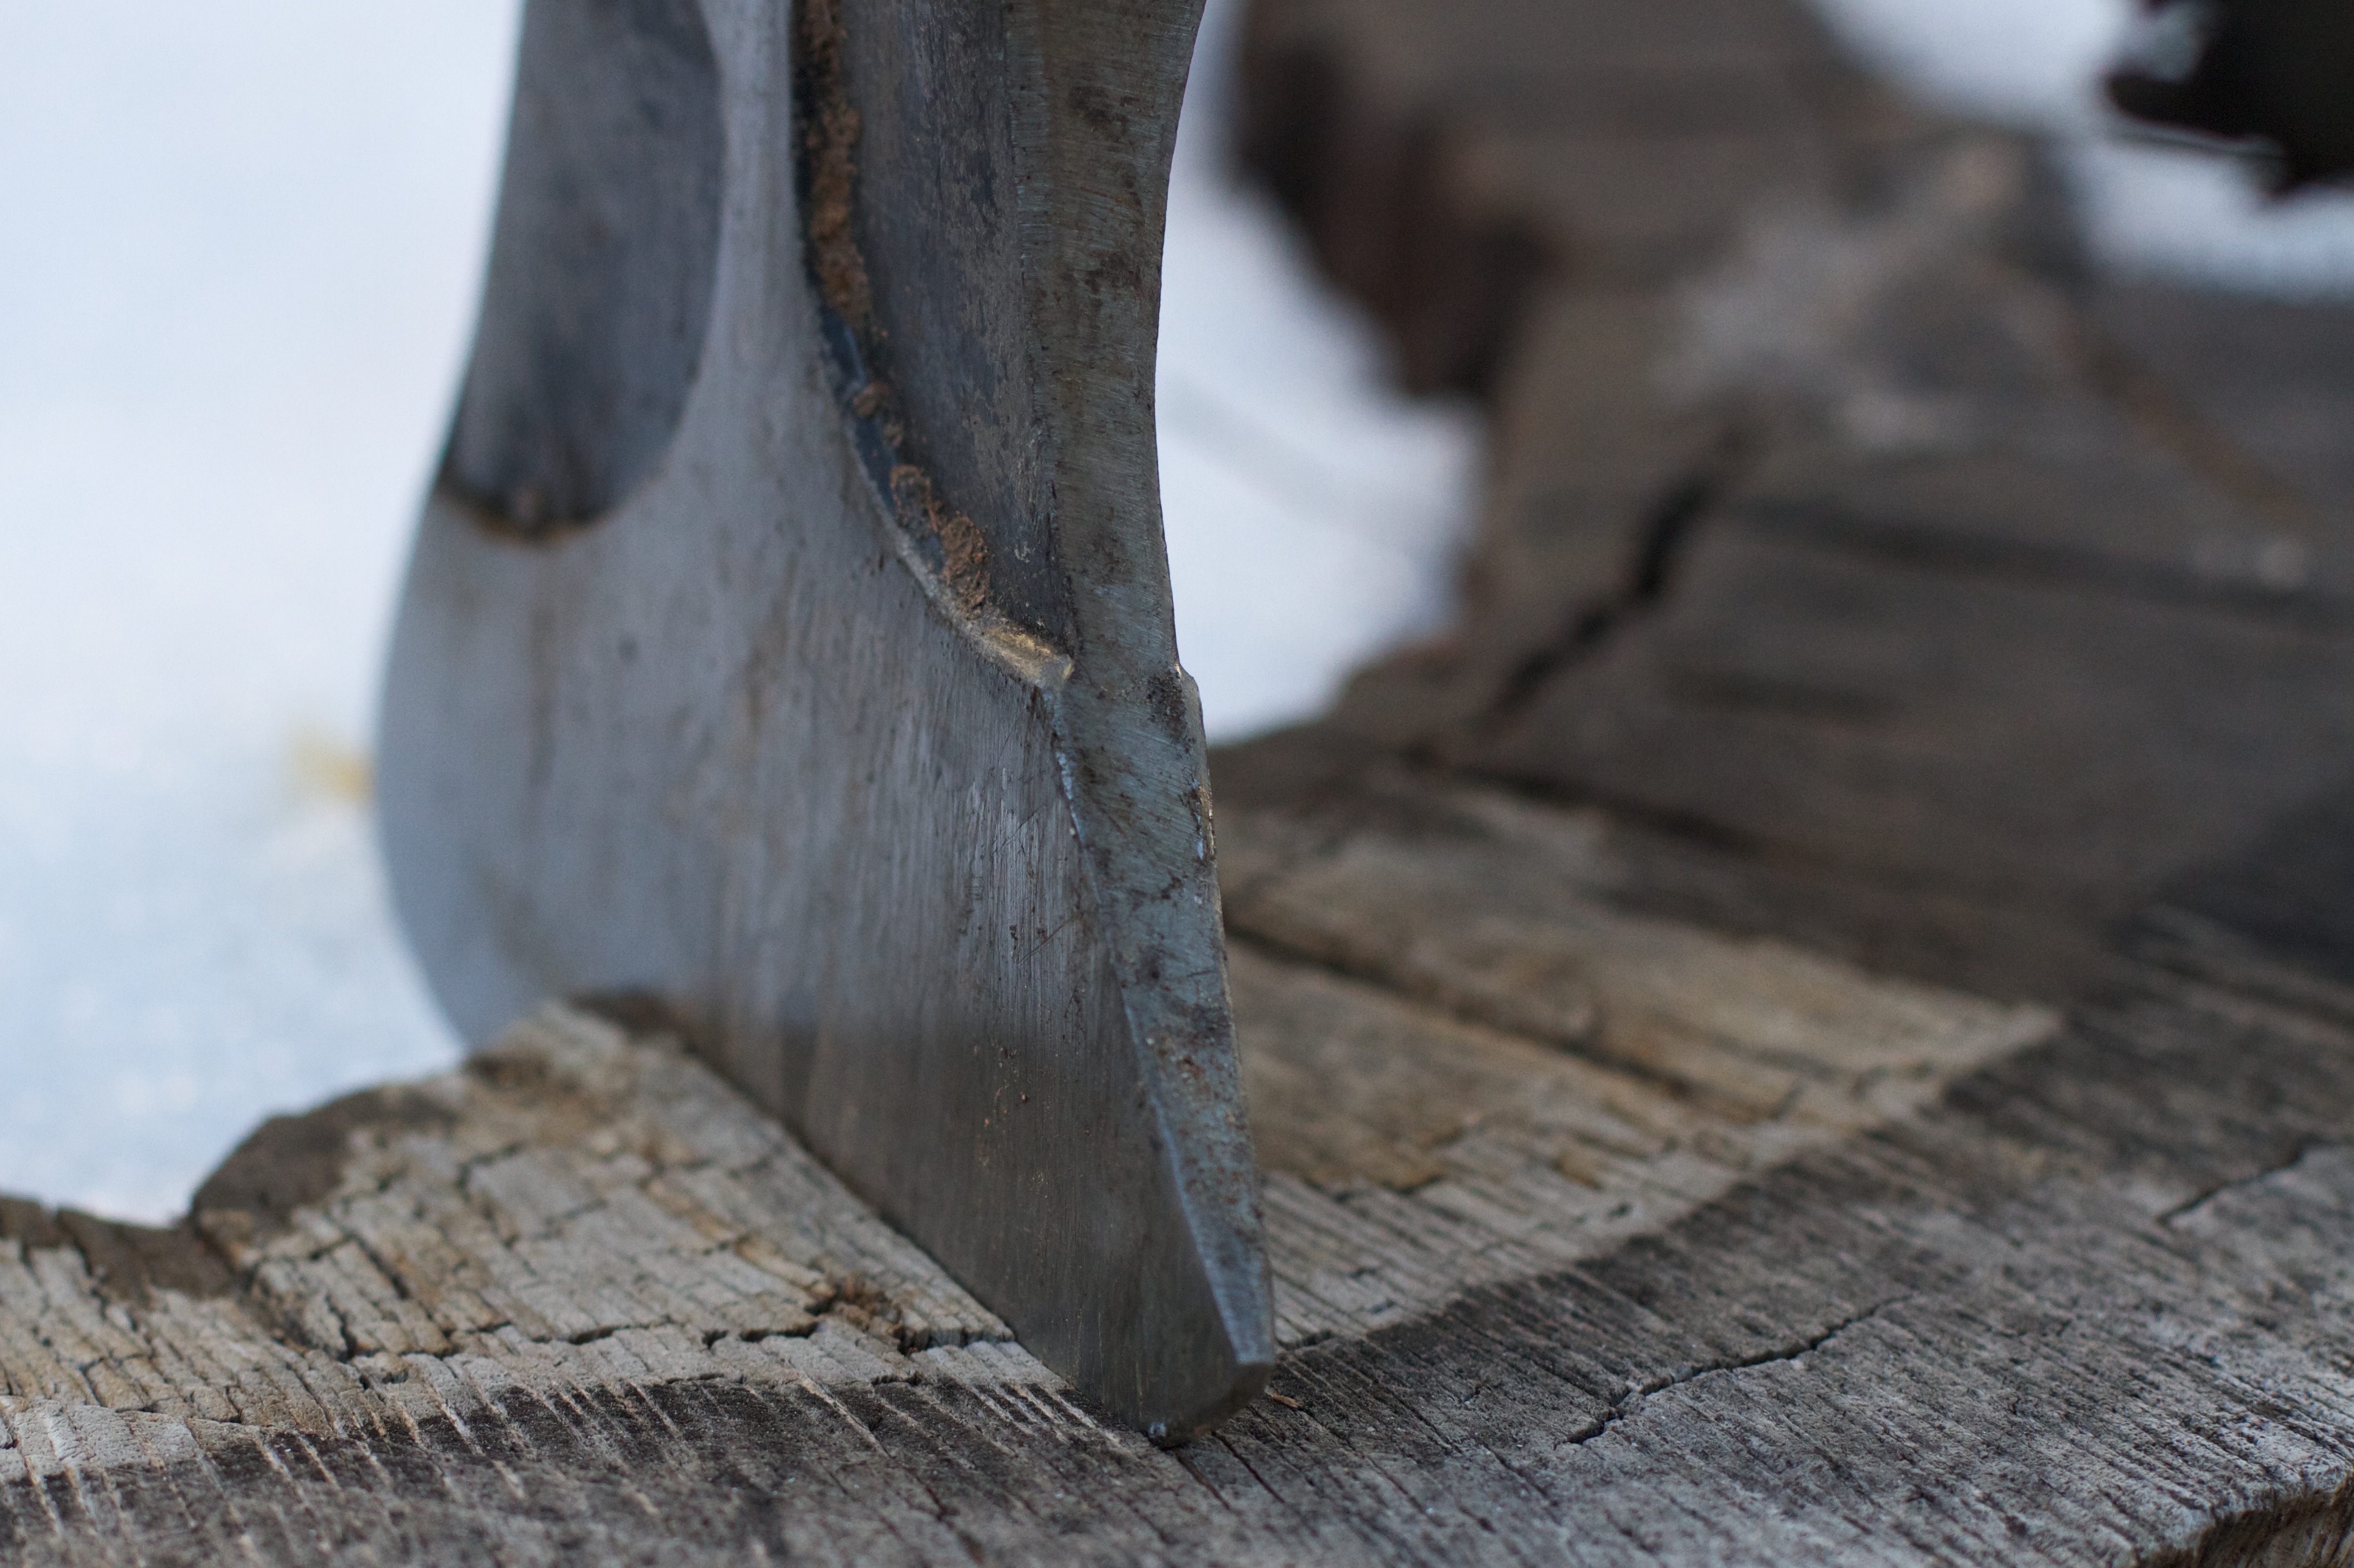
wing, wood, material, close up, carving, aze